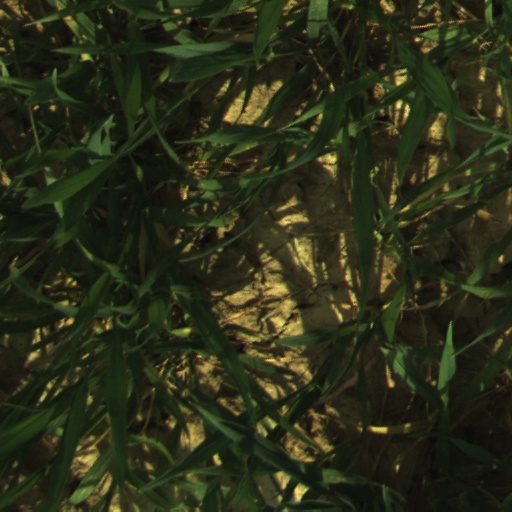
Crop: wheat